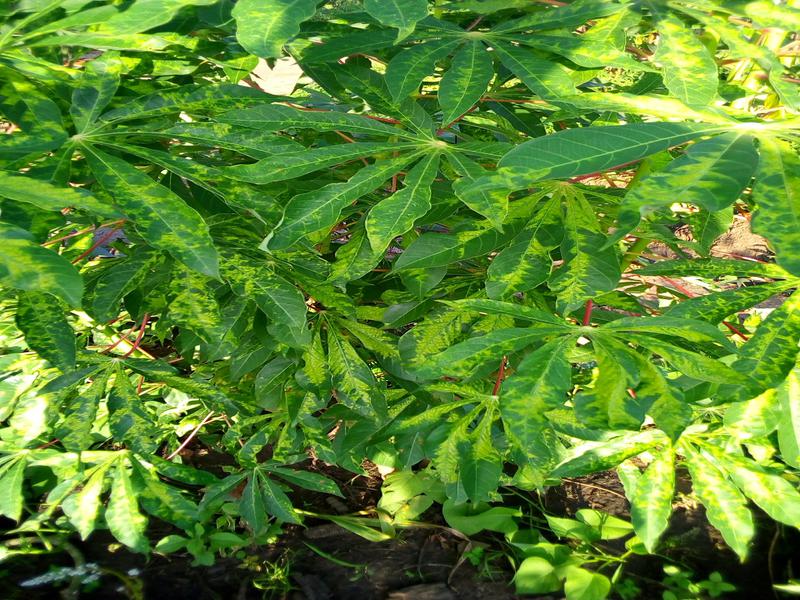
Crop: cassava
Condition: mosaic_disease